Dudleya variegata

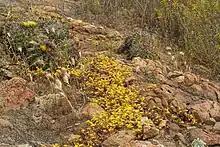
"Dudleya variegata" with "Ferocactus viridescens" var. "viridescens"

The plant is endemic to an area roughly 80 km long, from San Diego County down into northwestern Baja California, from Tijuana to Ensenada. It occurs in relatively small, disjunct populations from near Black Mountain Ranch in San Diego County to Ensenada. Localities in San Diego County that have or had populations include Black Mountain, Kearney Mesa, Dictionary Hill, San Miguel Mountain, El Cajon, La Mesa, Fletcher Hills, Paradise Hills, Rice Canyon, Dehesa, Otay Mountain, Imperial Beach, and the border near the Otay Crossing. There is also an occurrence at the Silver Strand Training Complex, between Imperial Beach and Silver Strand State Beach.